Winnie-the-Screwed

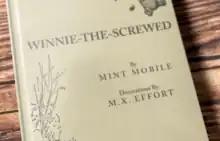
The cover of the fictional book from the commercial

"Winnie-the-Screwed" is a 2022 online advertisement published by Ryan Reynolds to promote the telecommunications company Mint Mobile, which he partially owned. It is a parody of "Winnie-the-Pooh" by A. A. Milne, and was created to commemorate the book entering the public domain in the United States on January 1, 2022, a day prior to the advertisement's release.